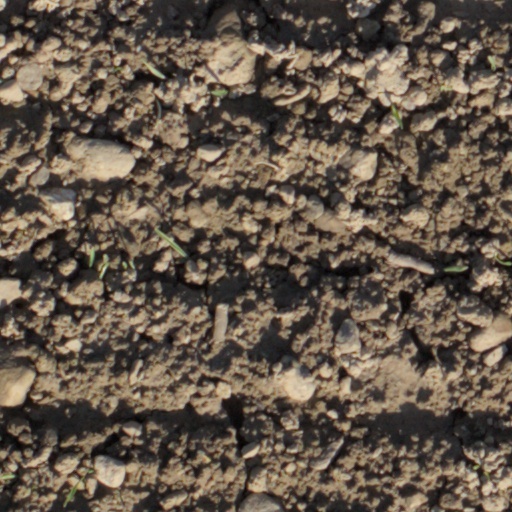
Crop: wheat